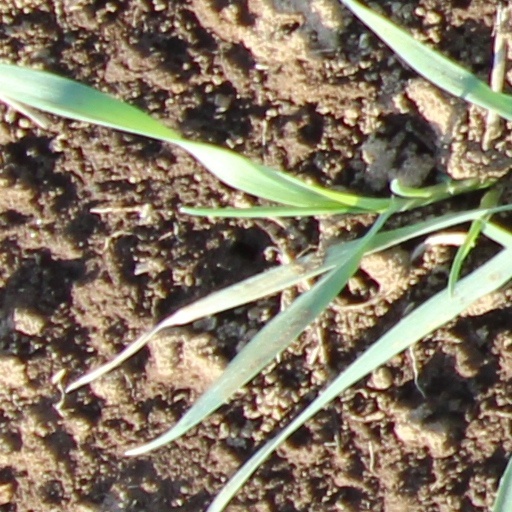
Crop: wheat